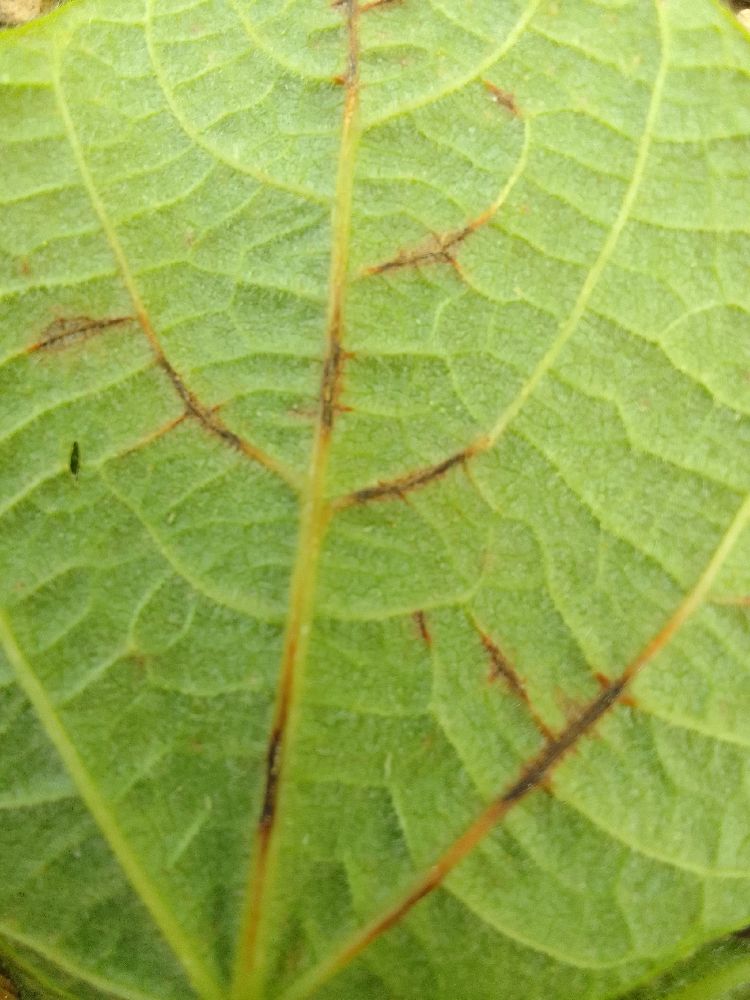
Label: anthracnose